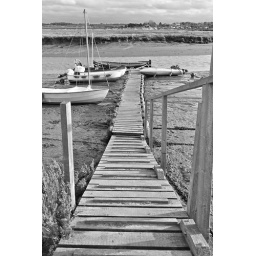
Wooden jetty and boats in black and white